Kit and replica cars of New Zealand

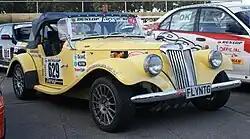
Alternative cars TG

Alternative Cars Limited is a New Zealand-based kit car company that manufactures fiber-glass bodied cars based on the 1950s MG TF. The company was founded by Russell Hooper, a medical supply representative, as Kit Kars Limited in 1984. In 1996 Kit Kars Ltd changed its name to Alternative Cars Limited. Initially the company operated from the owners home, until moving to a small 600 square foot workshop in Auckland.